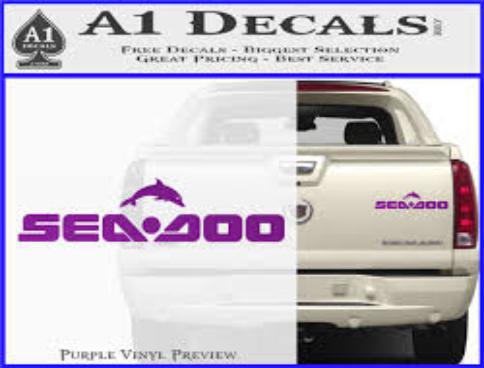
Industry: Sports